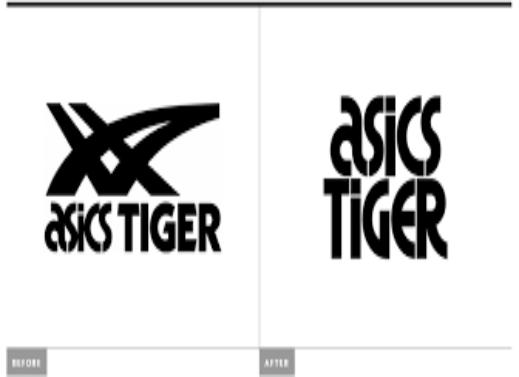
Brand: Asics
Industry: Sports